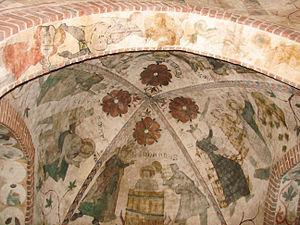
L'église Sainte-Marie ou Notre-Dame est une église luthérienne de la ville hanséatique de Rostock en Allemagne. Elle est typique des églises de briques de style gothique baltique du XIIIᵉ siècle qu'on rencontre dans de nombreuses villes hanséatiques d'Europe du Nord. Elle a un plan basilical à trois nefs.